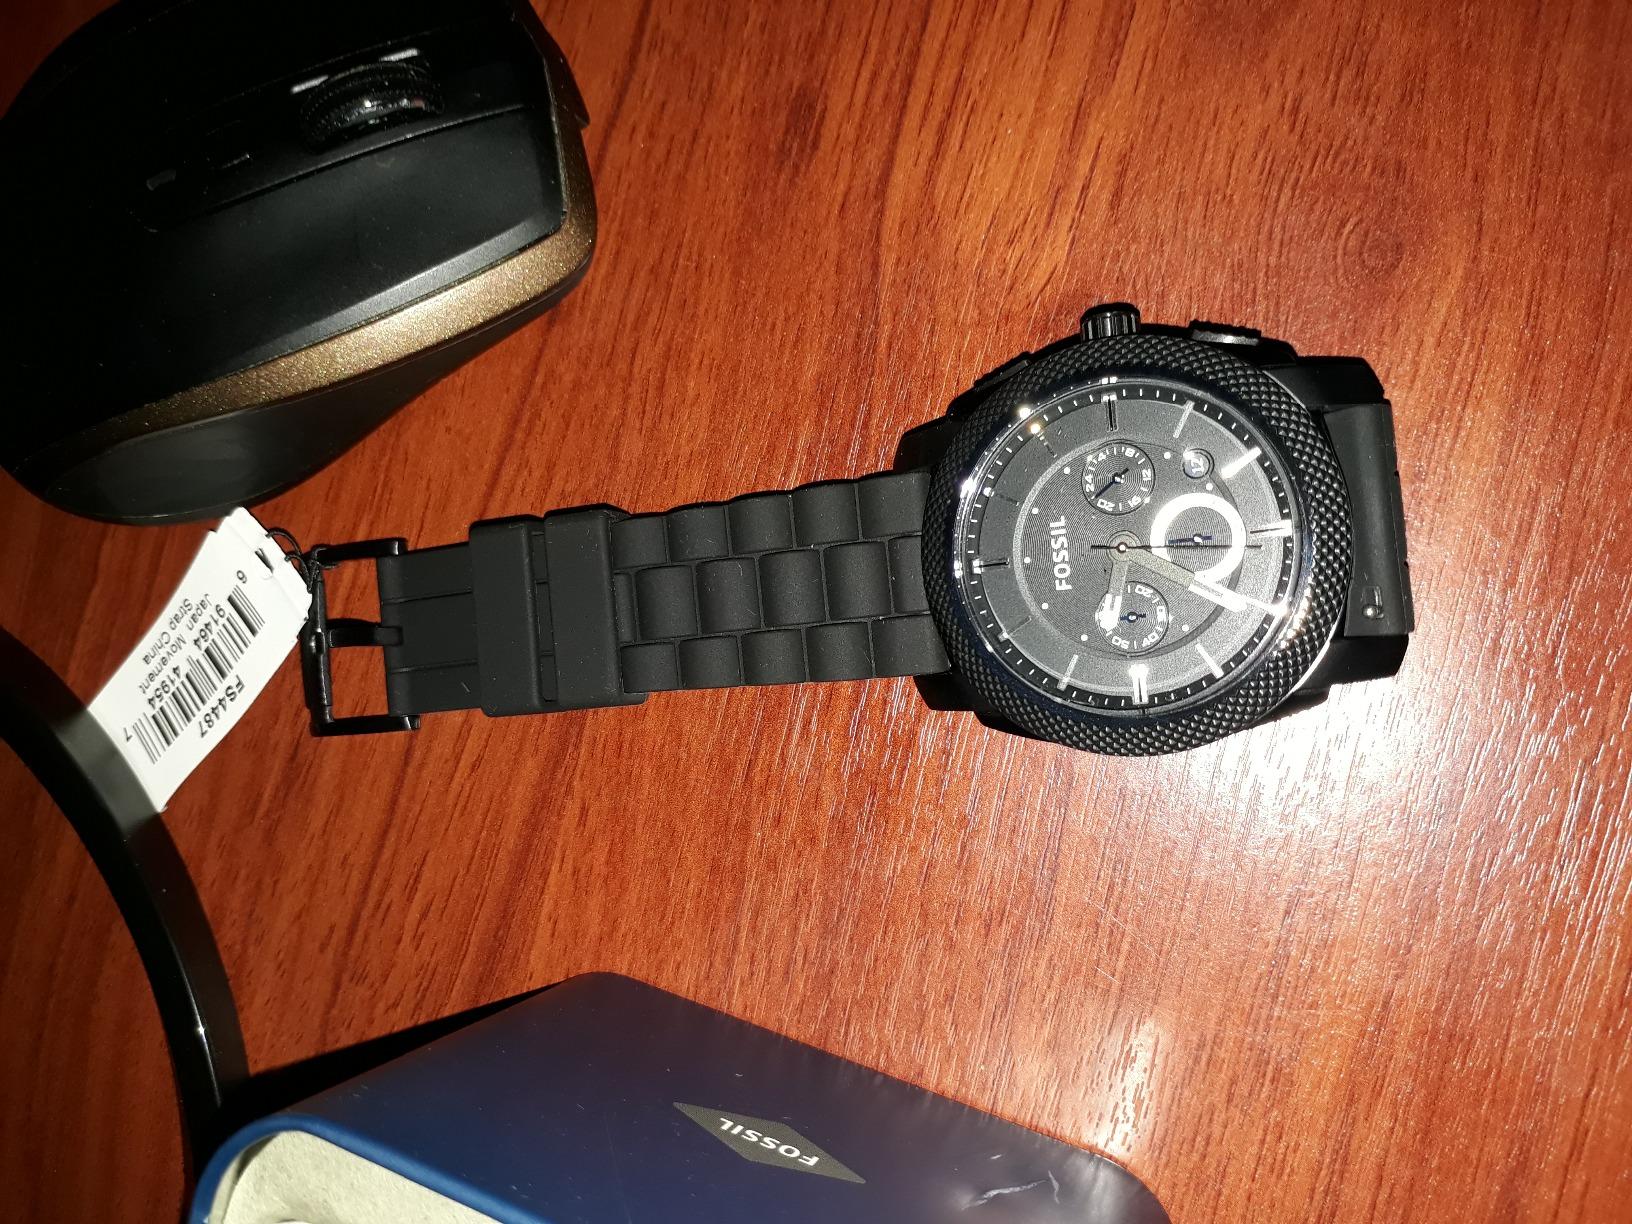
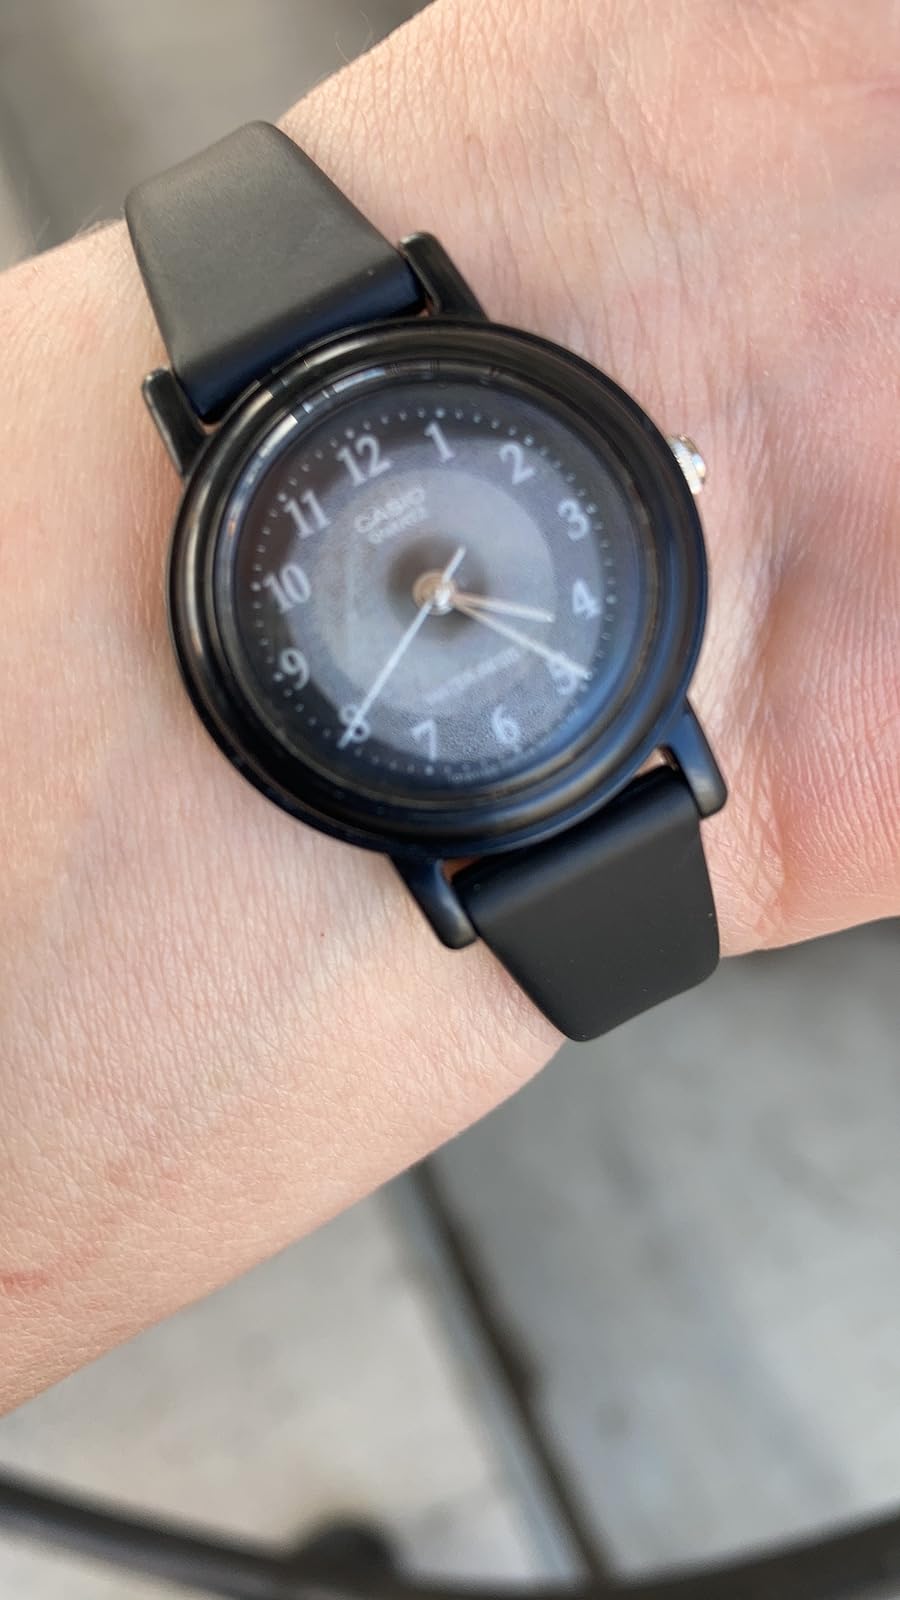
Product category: accessories_watch
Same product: no